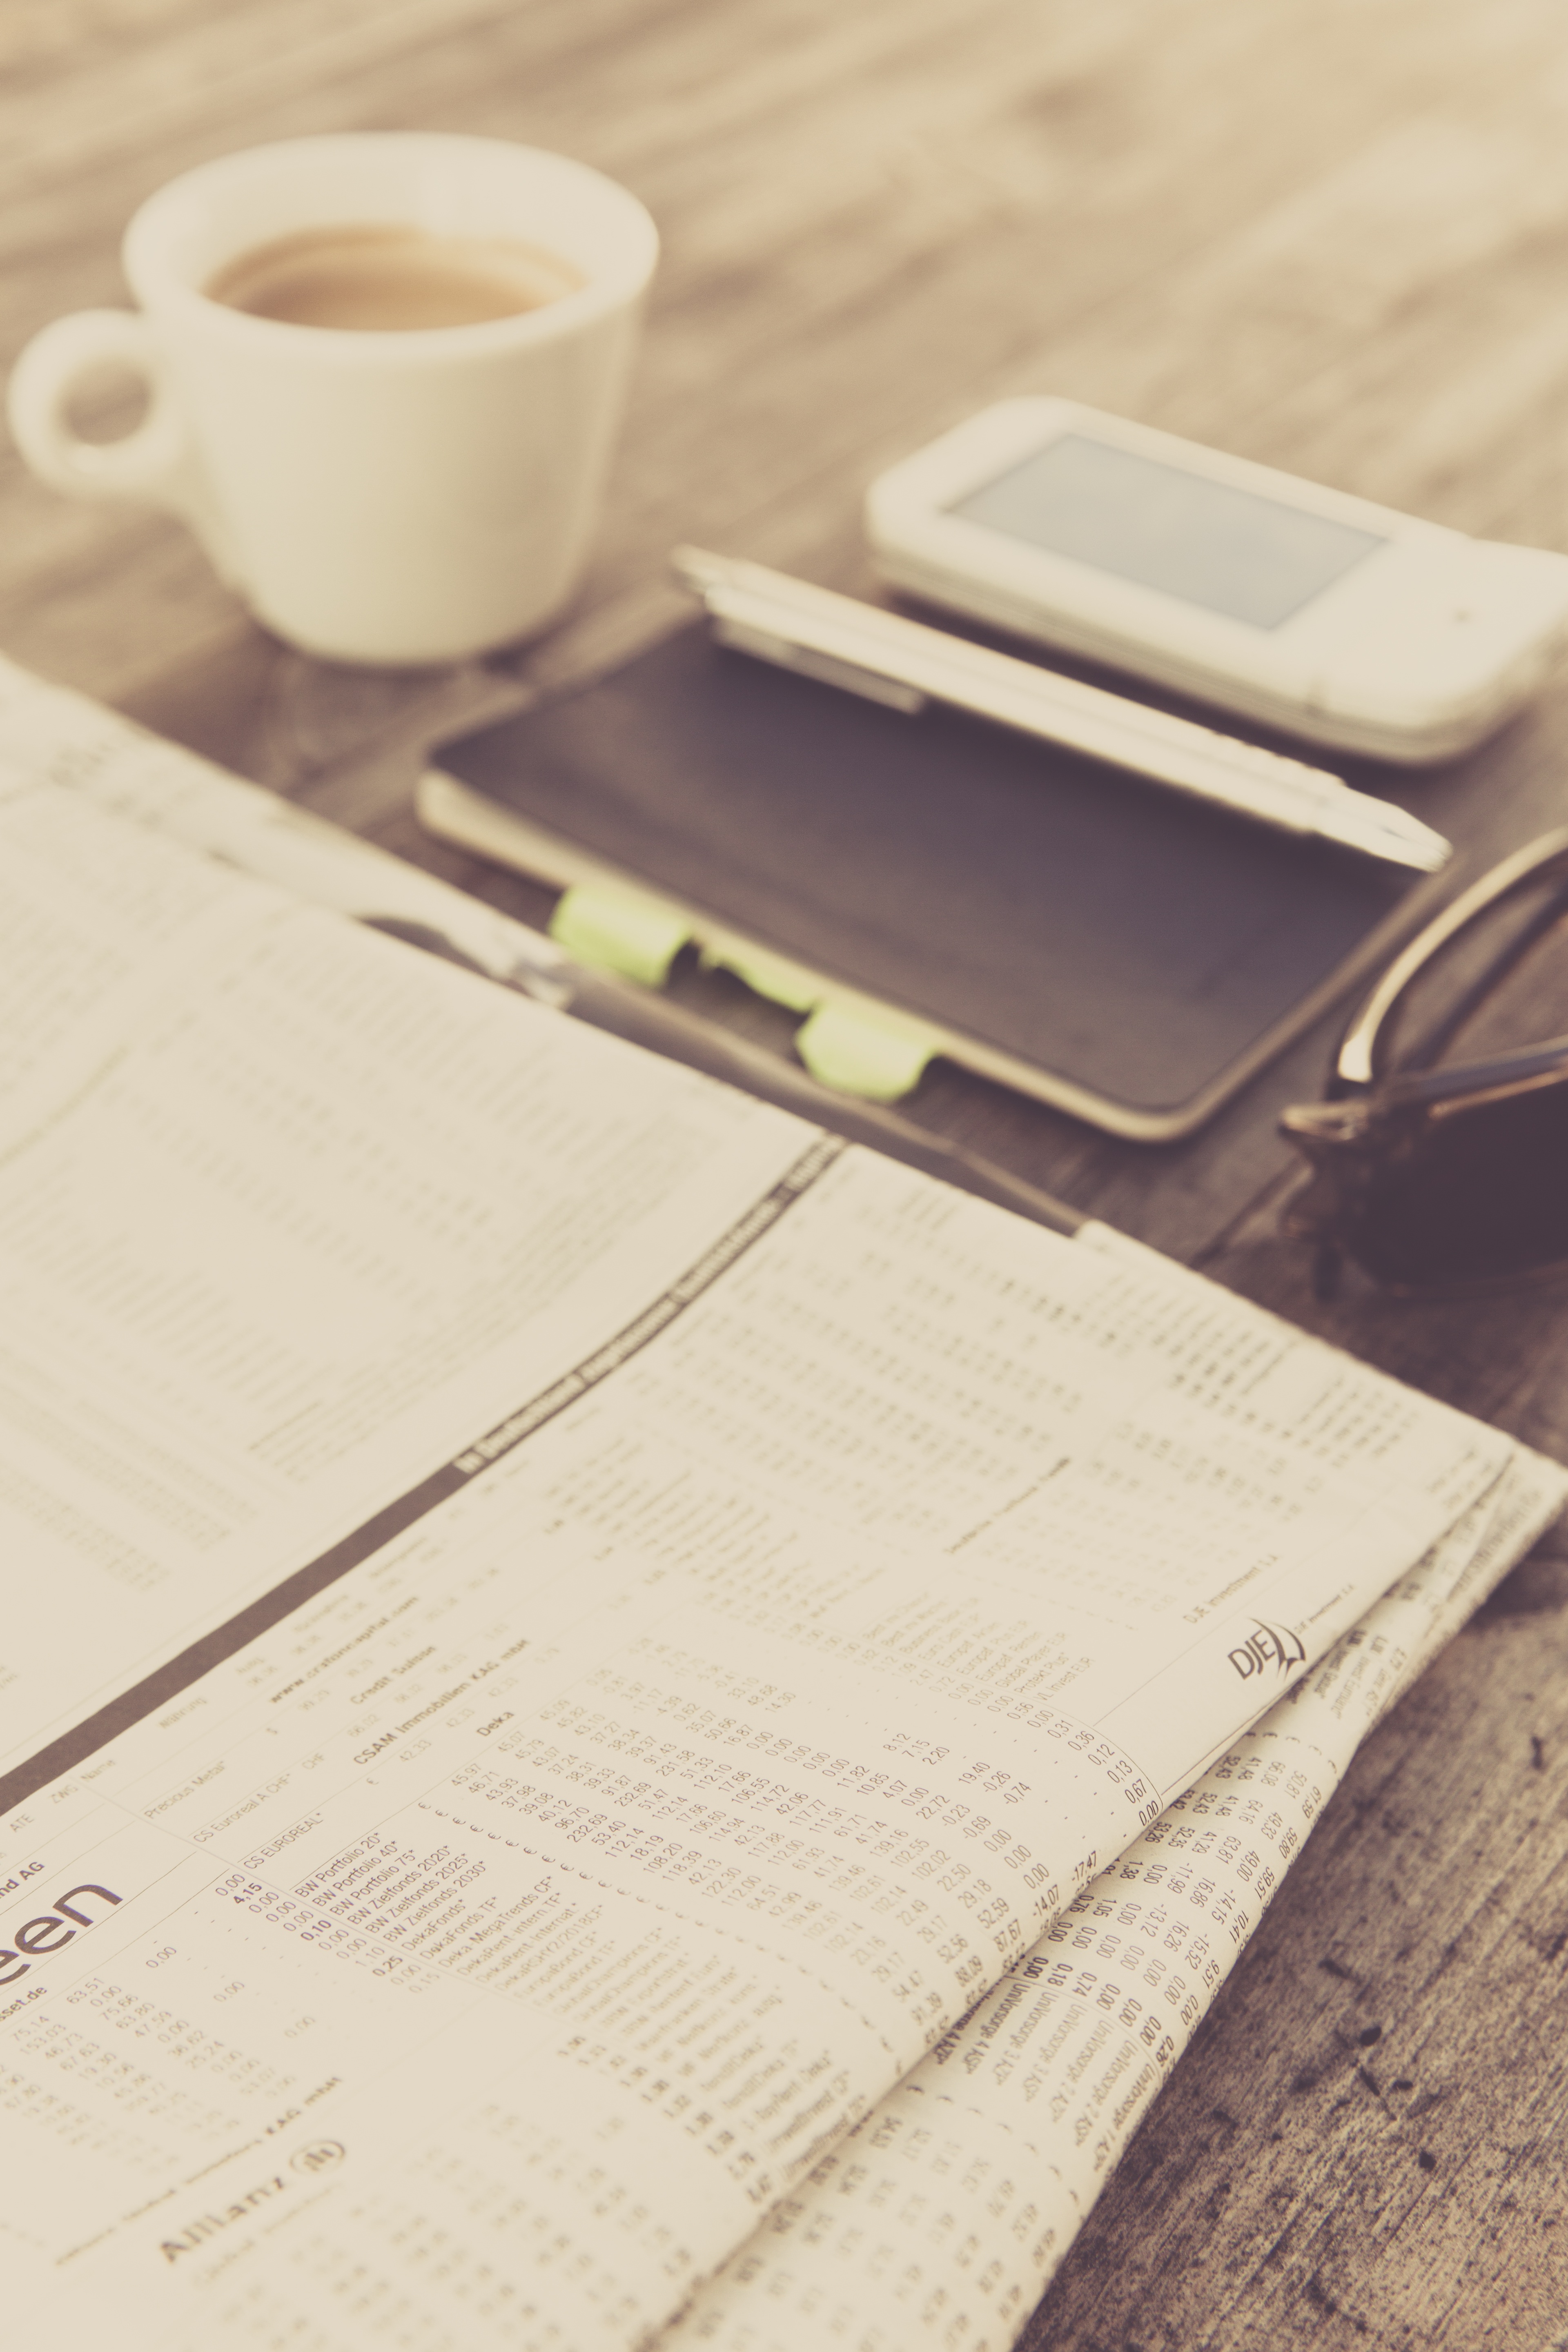
writing, table, wood, white, vintage, retro, newspaper, pattern, lifestyle, material, brand, design, stationary, document, shape, filtered, trendy, photo lens